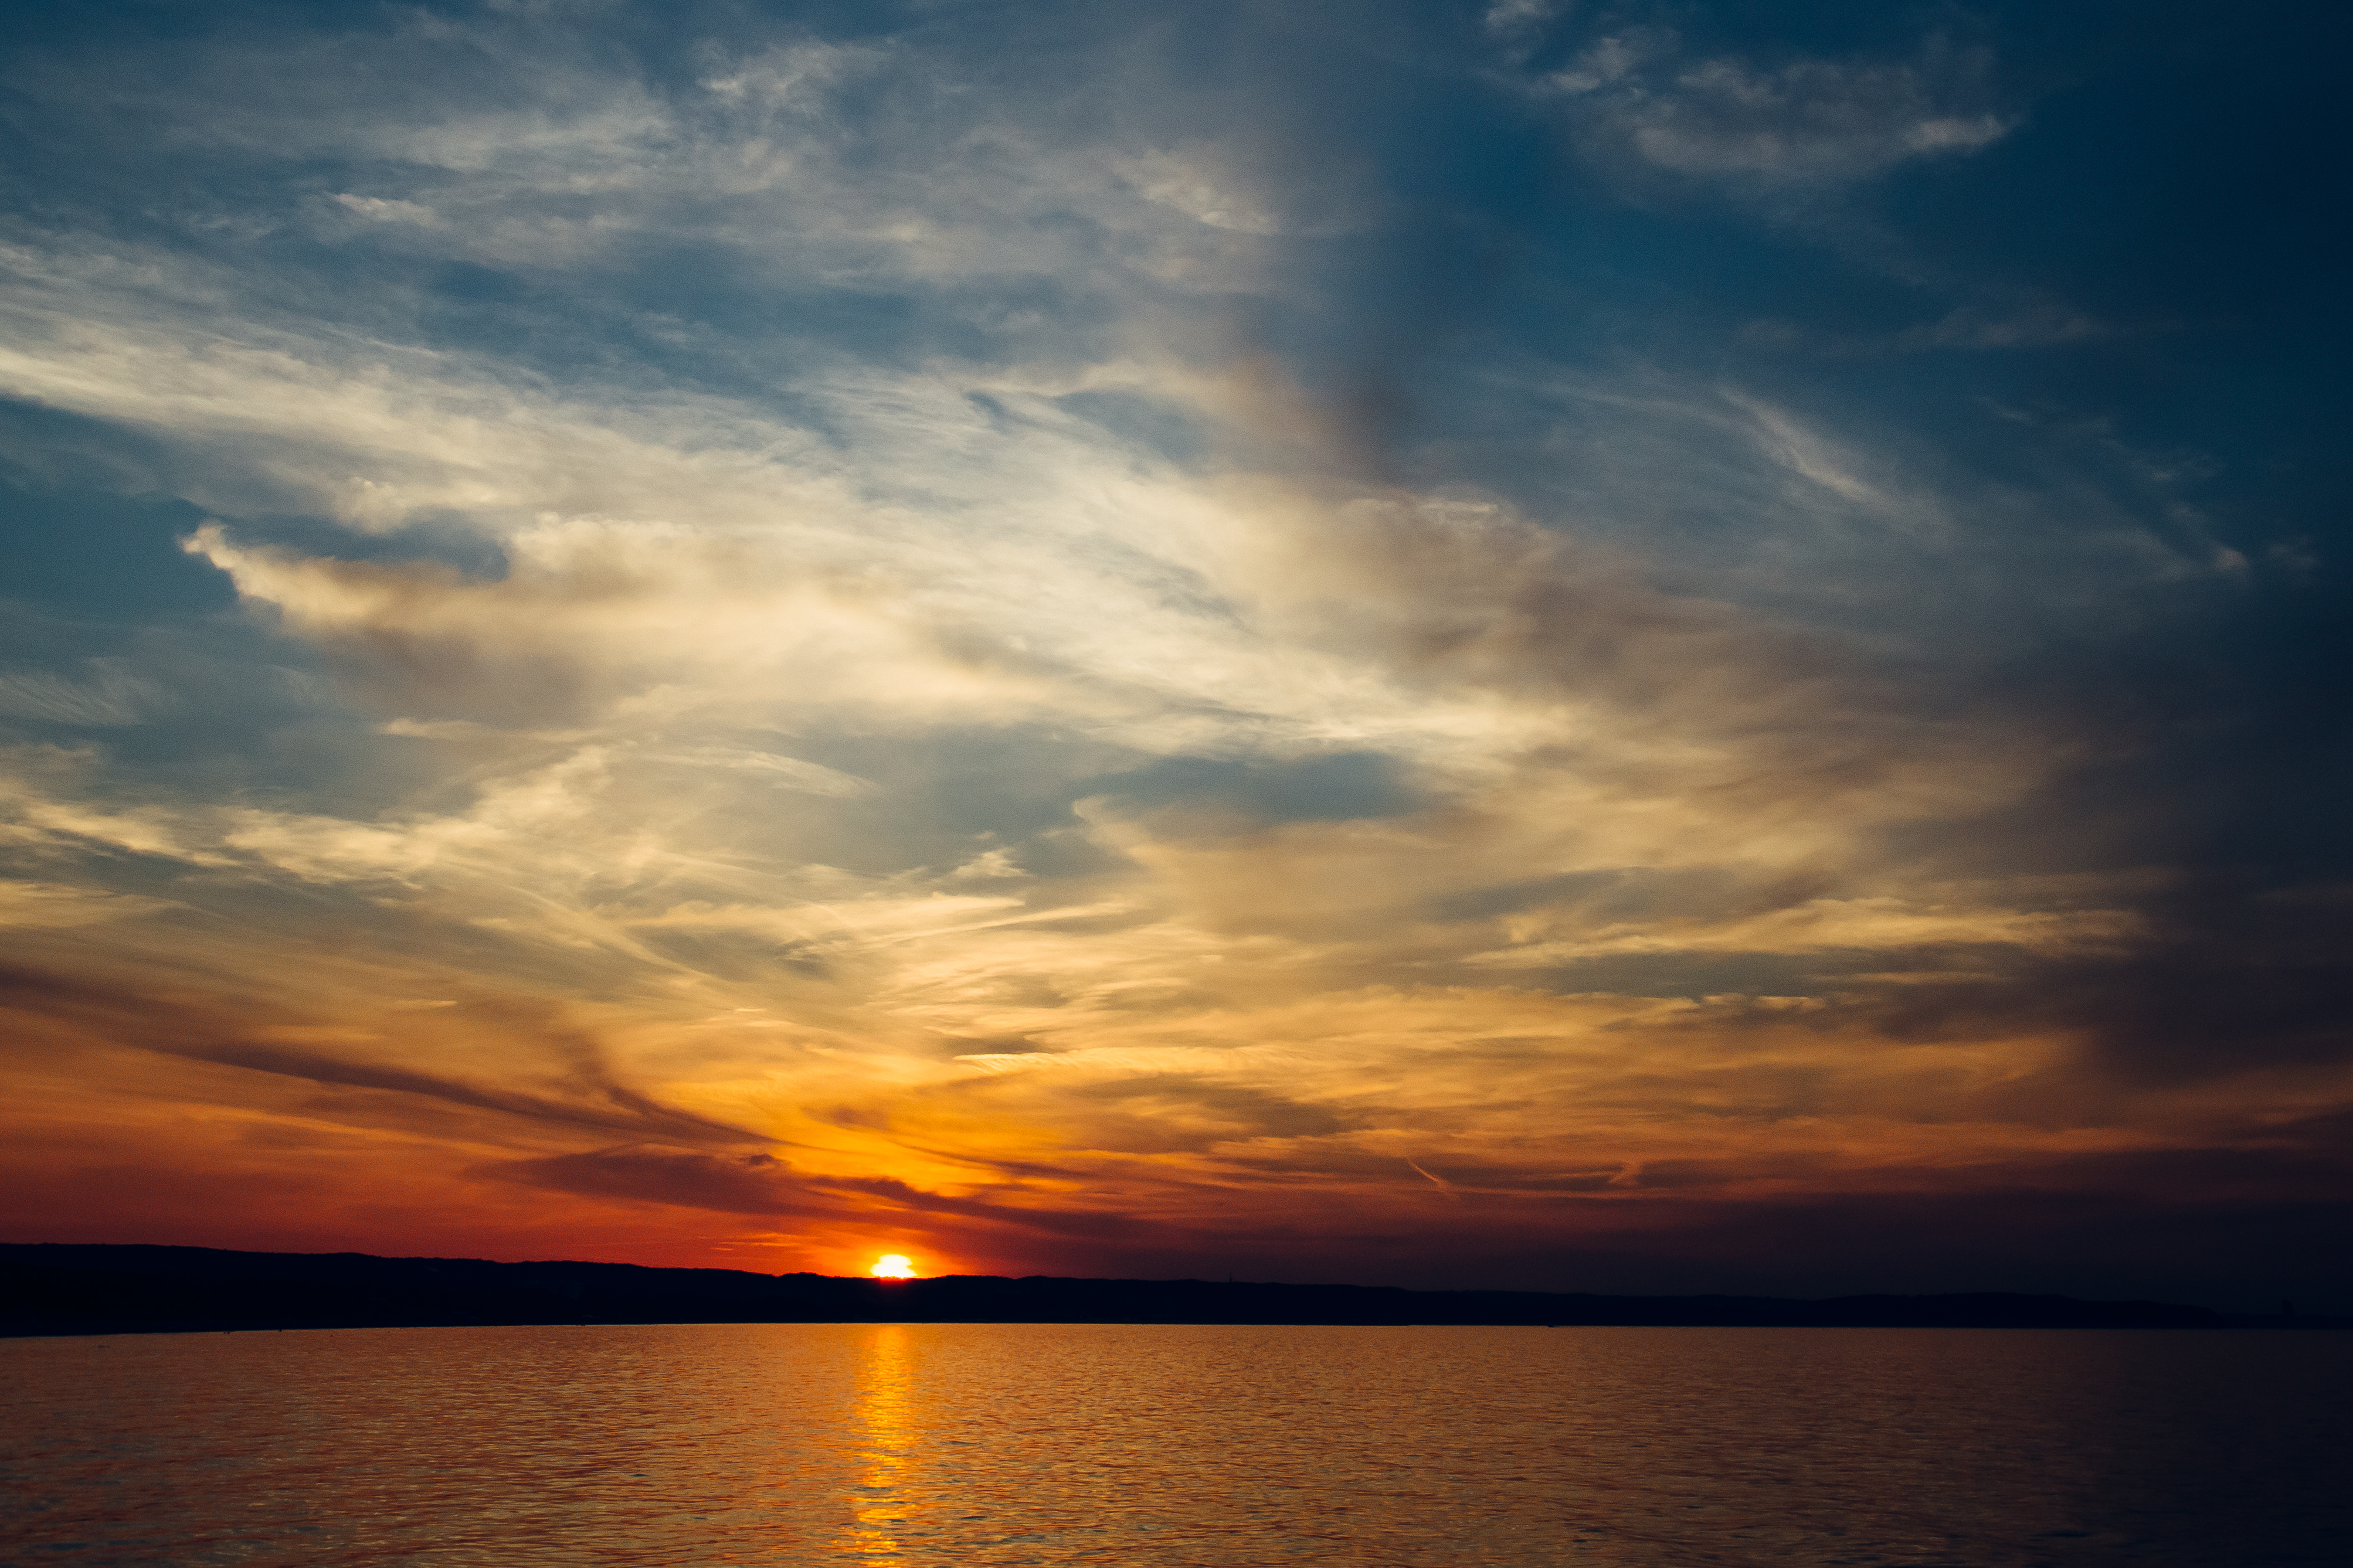
sea, water, ocean, horizon, cloud, sky, sun, sunrise, sunset, sunlight, morning, dawn, atmosphere, dusk, evening, reflection, clouds, afterglow, red sky at morning